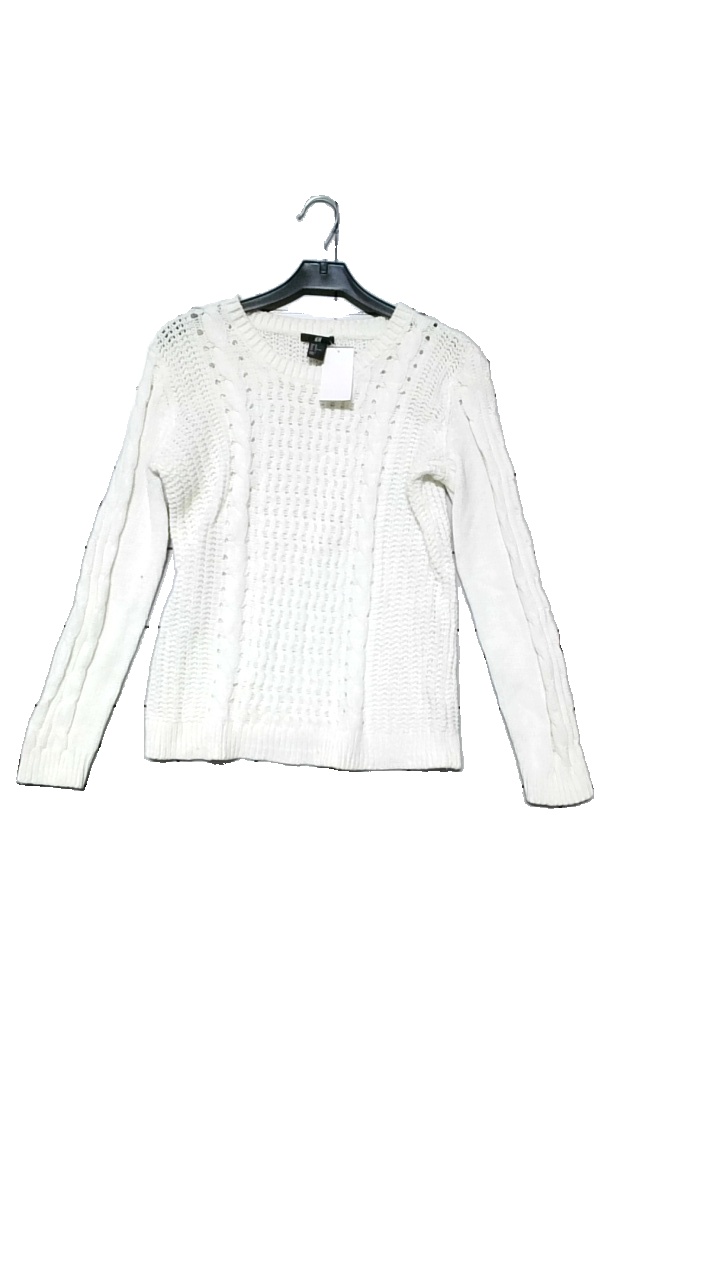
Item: Sweater (Ladies)
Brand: H&m
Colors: White
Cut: C-collar
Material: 60% cotton, 40% acrylic
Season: All
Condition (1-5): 3
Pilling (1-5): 3
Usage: Reuse
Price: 50-100